Gyldenløves Høj

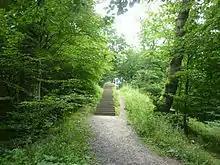
The upper part of Gyldenløves Høj with the steps leading up to the memorial stone

Gyldenløves Høj is a high point on Sjælland, used to be the highest at 125.5 m above mean sea level. Kobanke near Rønnede is the highest natural point, however, at 122.9 m, as Gyldenløves Høj is only 121.3 m without the artificial mound constructed at the summit.